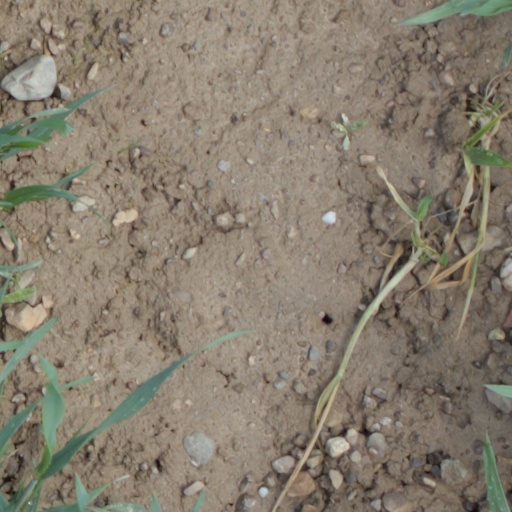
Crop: wheat